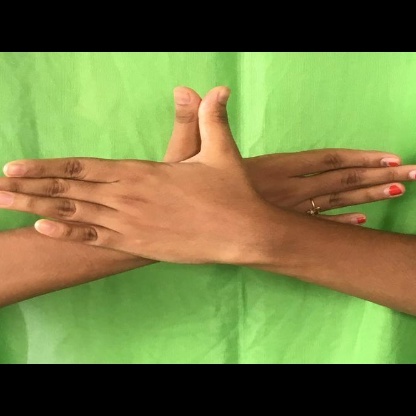
Mudra: Garuda